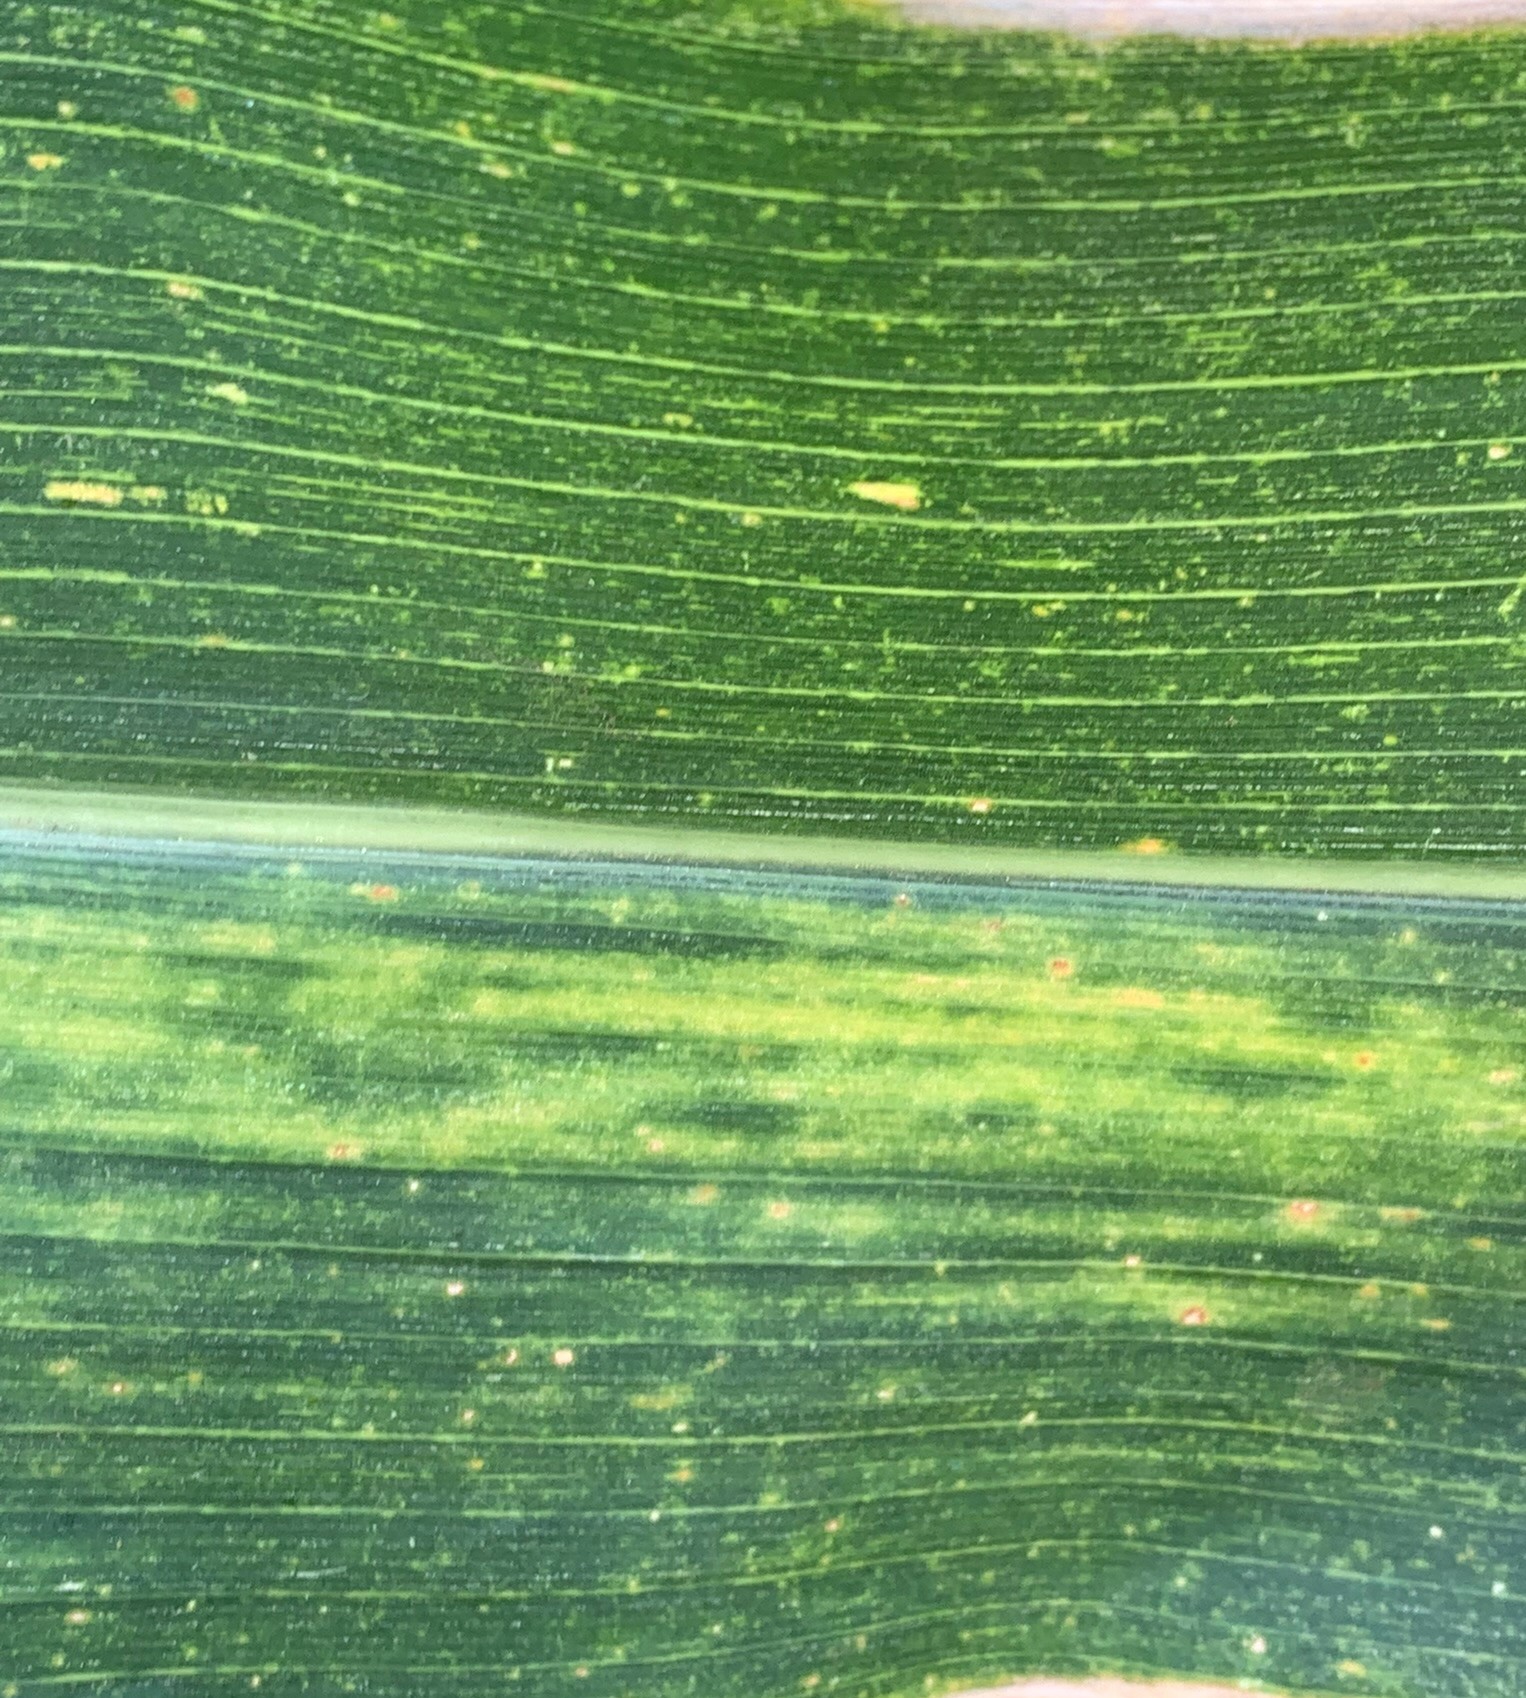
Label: MLN